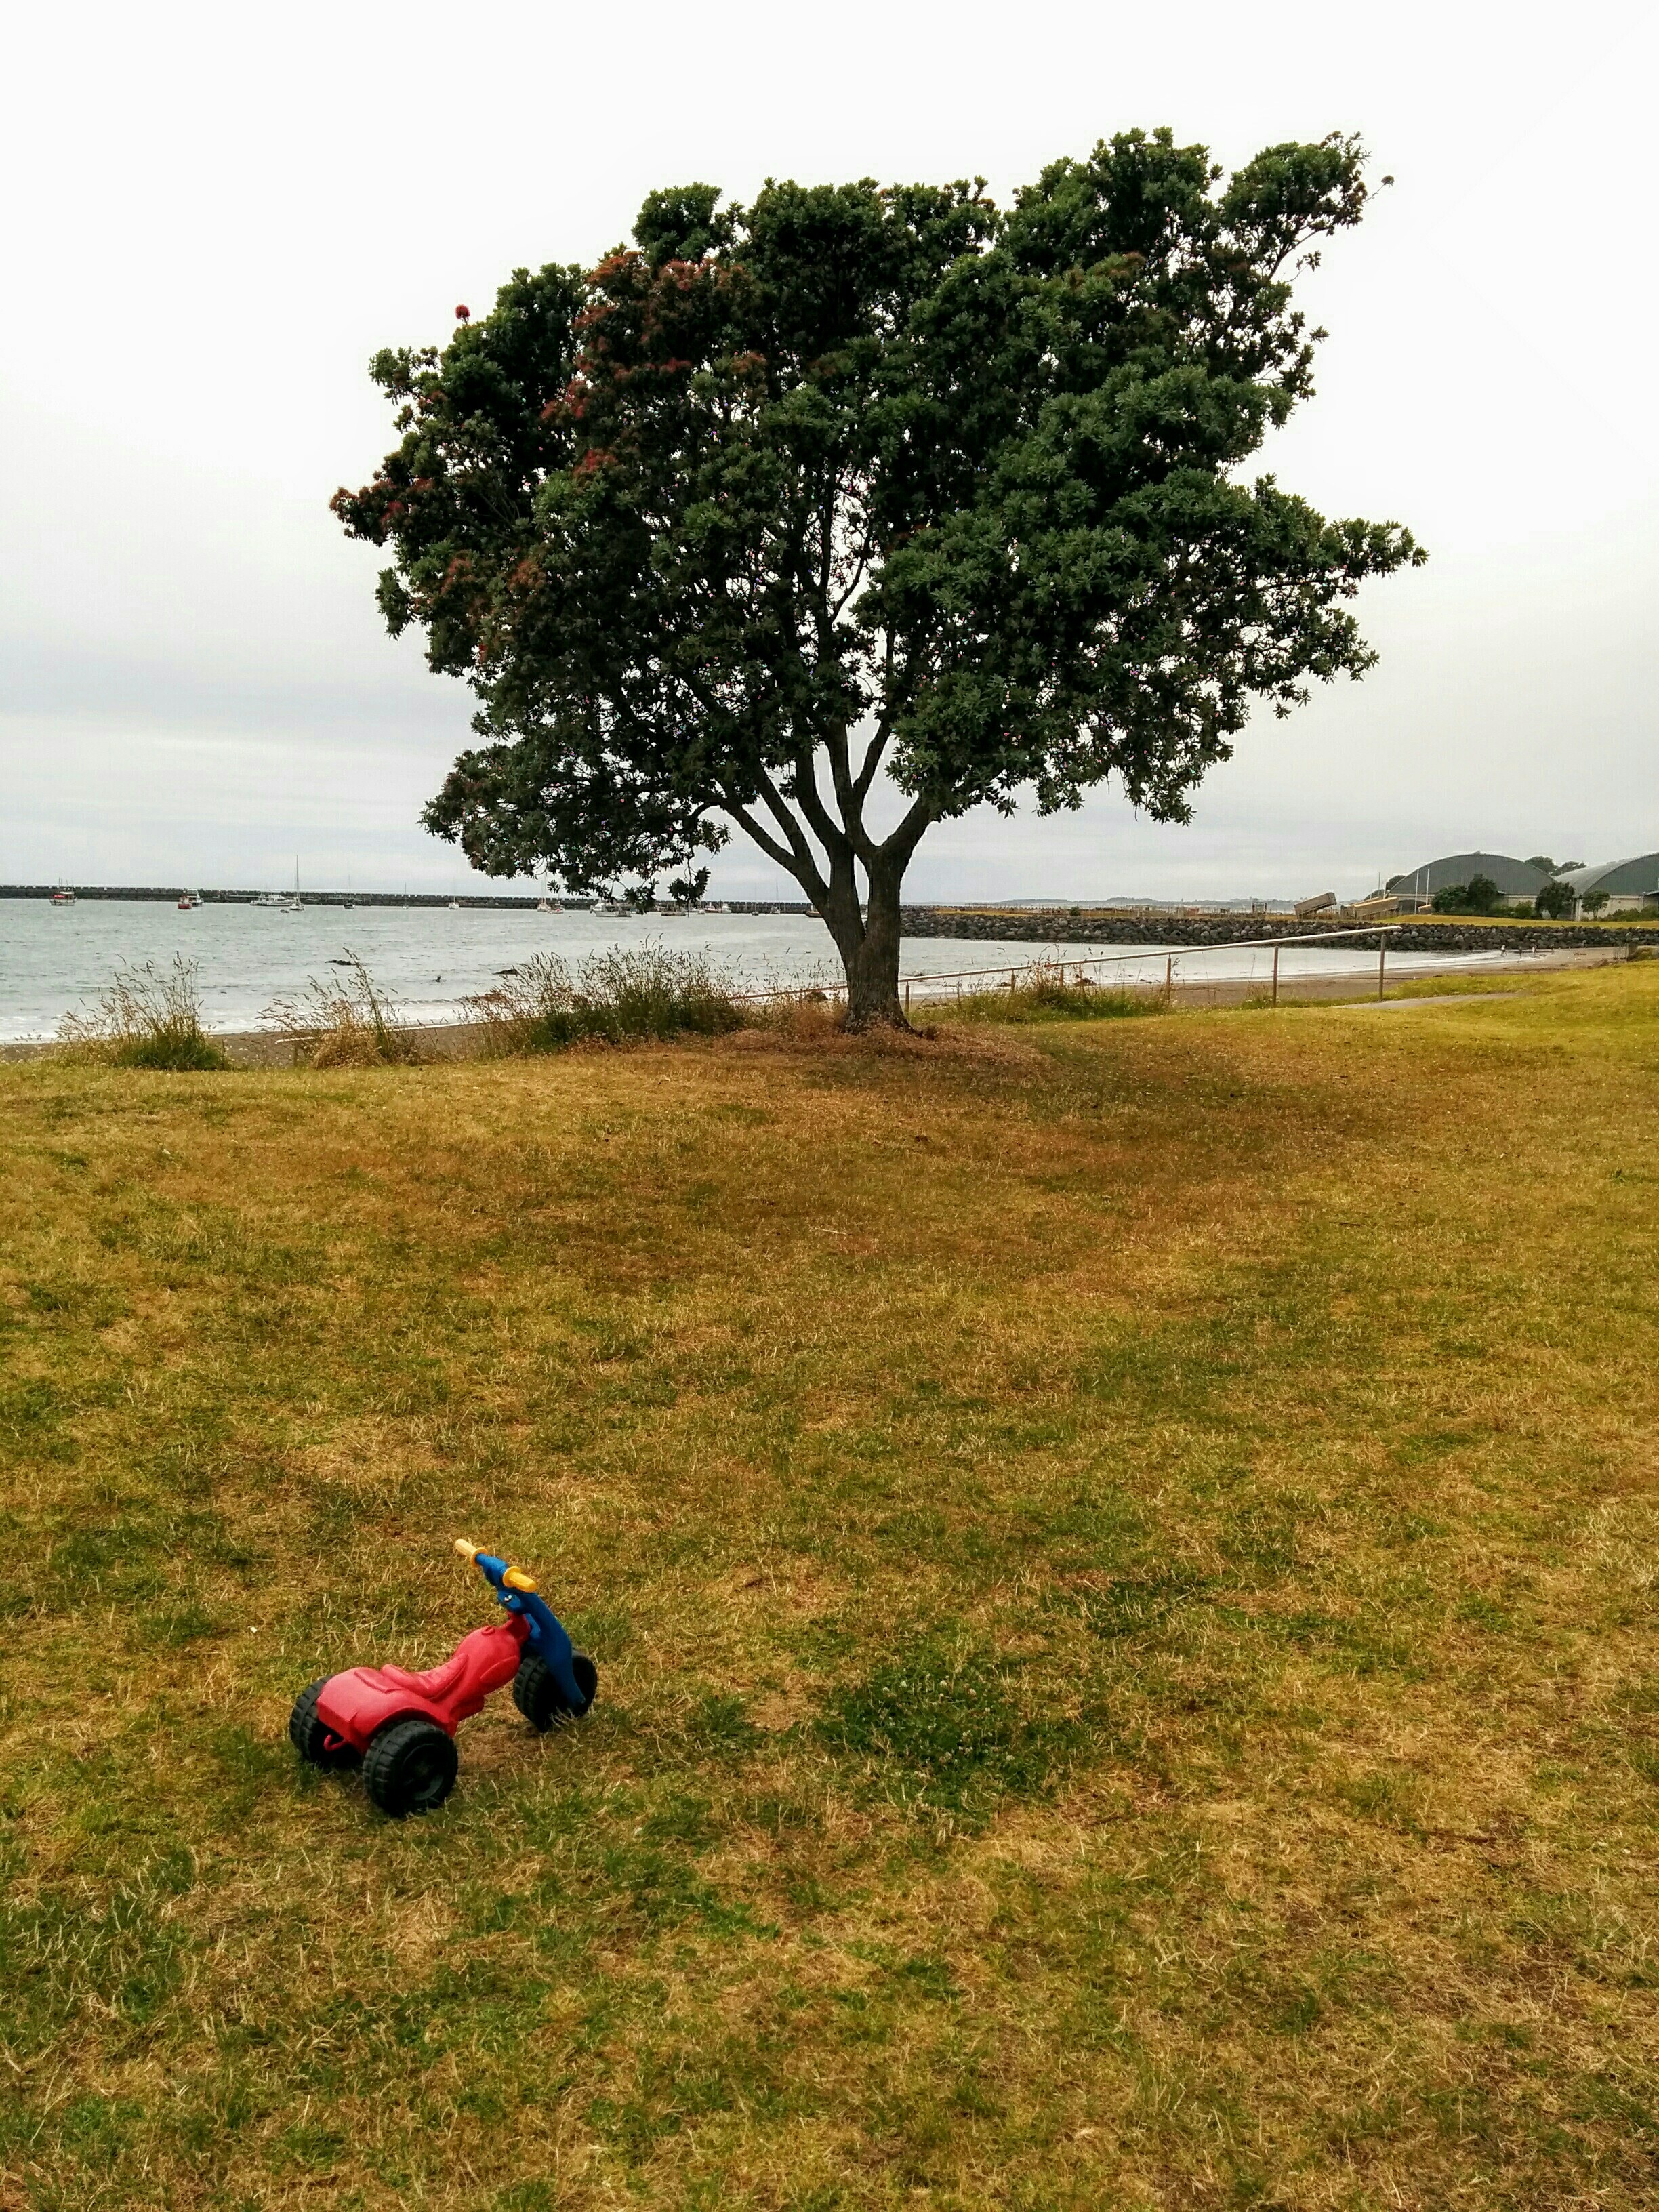
tree, grass, plant, field, lawn, meadow, wind, rural area, woody plant